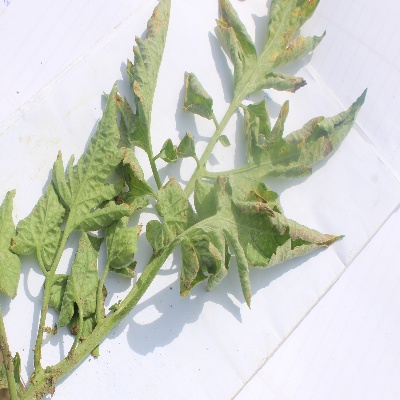
Crop: Tomato
Condition: leaf curl